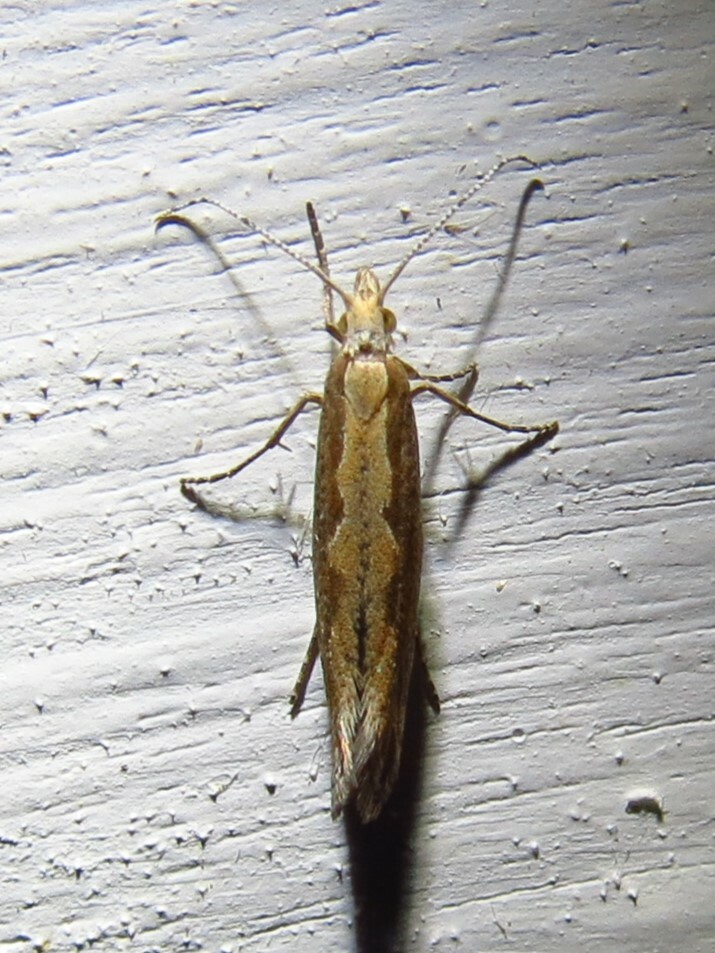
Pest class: diamondback_moth